Mill Hill Missionaries

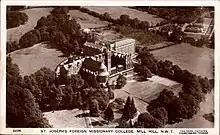
St. Joseph's College (closed in 2006)

The society was founded in 1866 by Herbert A. Vaughan. In 1871, Pope Pius IX requested members be sent to America to work with the newly freed African Americans. In 1892, the members in North American were granted independence as the Society of Saint Joseph of the Sacred Heart (Josephites), was formed.